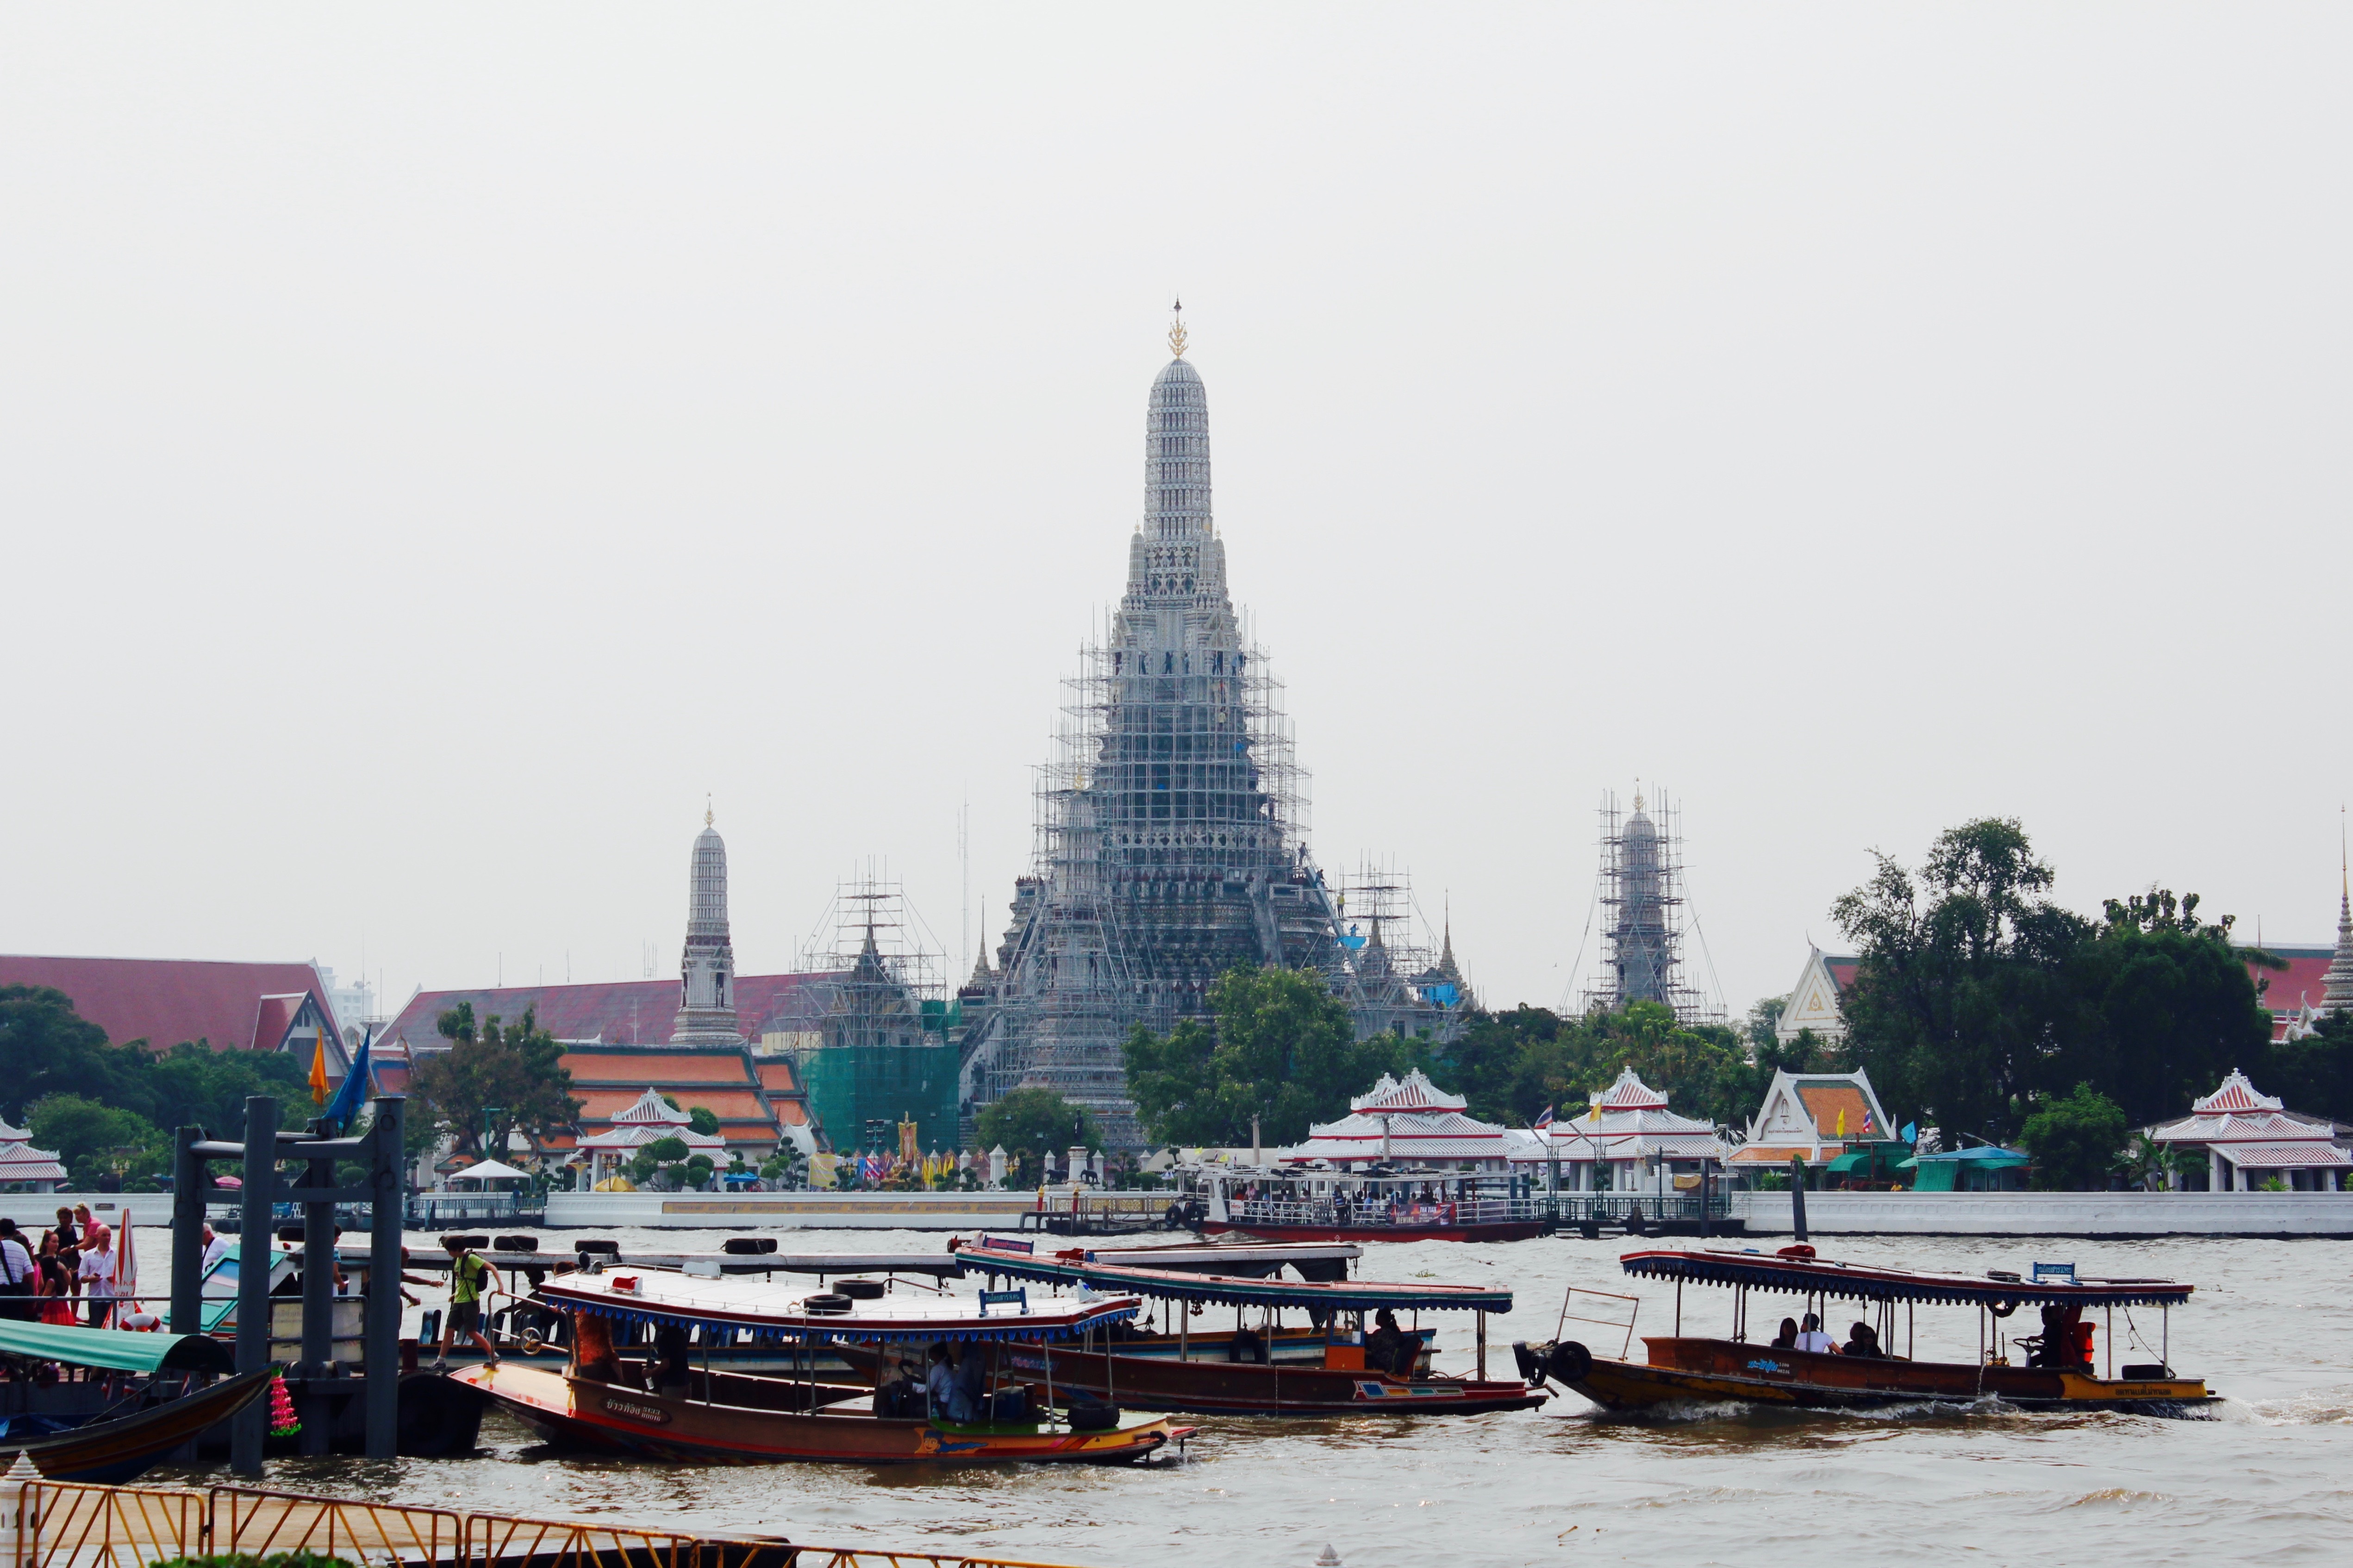
sea, architecture, building, palace, cityscape, travel, vehicle, tower, buddhism, asia, landmark, tourism, place of worship, thailand, temple, sanctuary, buddha, bangkok, historically, pagoda, southeast, temple complex, hindu temple